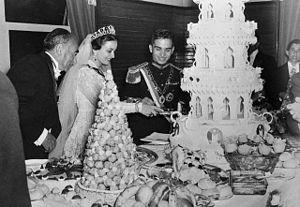
Chérifa Dina Abdu'l-Hamid est l'ancienne reine de Jordanie et la première épouse du roi Hussein de Jordanie.